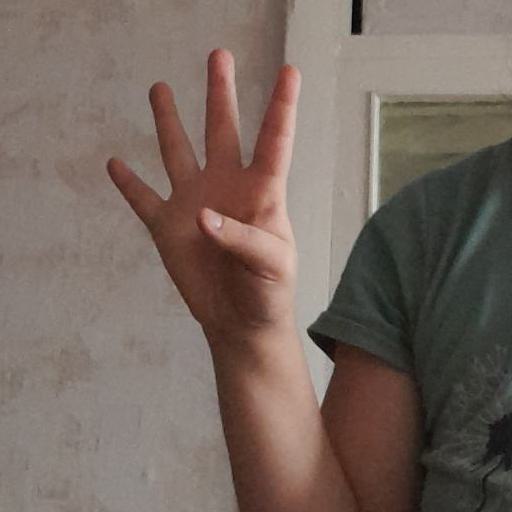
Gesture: four